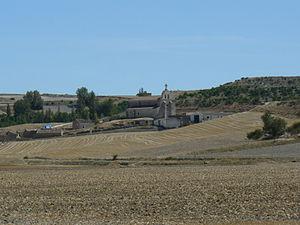
Villaco est une commune de la province de Valladolid dans la communauté autonome de Castille-et-León en Espagne.